José Paranhos, Viscount of Rio Branco

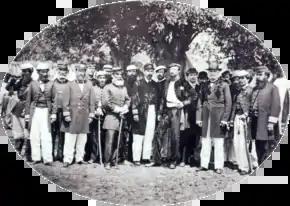
The Count of Eu (with his hand on his waist) with José Paranhos (to his left, in light trousers) and Alfredo d'Escragnolle Taunay (between them) among Brazilian officers, 1870

Another civil war had begun in Uruguay which pitted its political parties against one another. The internal conflict led to the murder of Brazilians and the looting of their Uruguayan properties. Brazil's Progressive Cabinet decided to intervene and dispatched an army, which invaded Uruguay in December 1864, beginning the brief Uruguayan War.